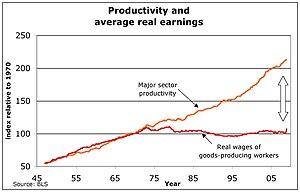
La Triple Révolution" était une lettre ouverte envoyée au président américain Lyndon B. Johnson et à d'autres personnalités gouvernementales le 22 mars 1964. Rédigée sous les auspices du Centre pour l'étude des institutions démocratiques, elle fut signée par une série de personnalités, des activistes, des professeurs d'université et des technologues. WH "Ping" Ferry, à l'époque vice-président du CSDI, était l'initiateur principal de la proposition, en se basant en grande partie sur les idées du futuriste Robert Theobald.